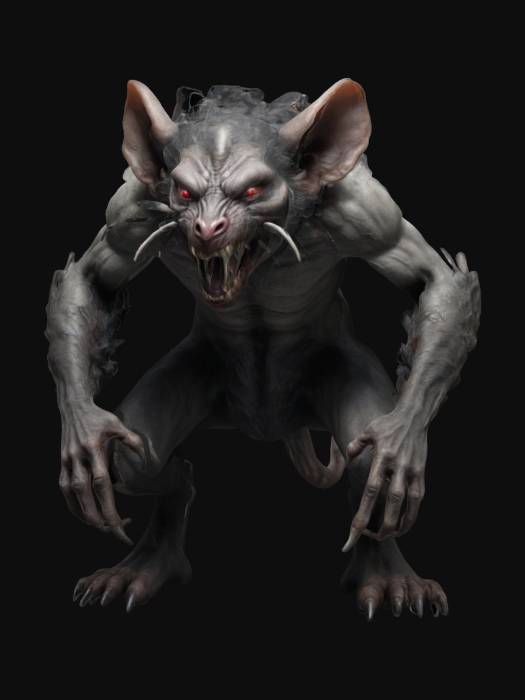
미적 점수 (1~10점): 8